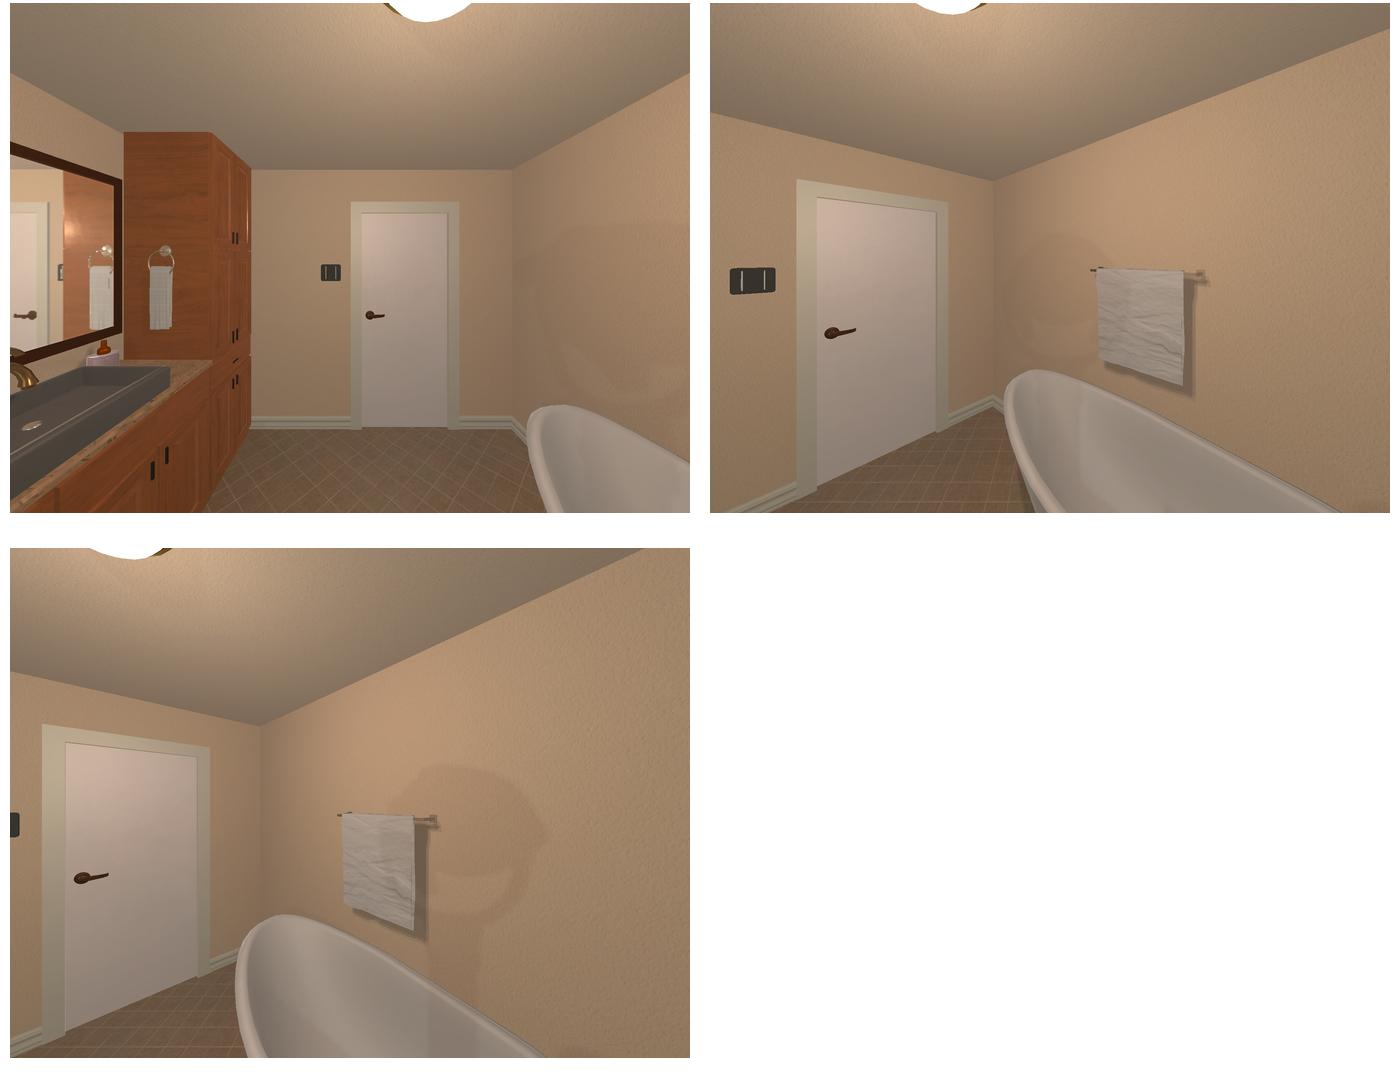Task instruction: Open the door.
Answer: {"task_instruction": "Open the door.", "nodes": ["handle", "door"], "edges": [{"functional_relationship": "openorclose", "object1": "handle", "object2": "door", "spatial_relations": ["in_front_of", "left_of", "lower_than"], "is_touching": true}], "action_type": "pull", "function_type": "open_close_control"}